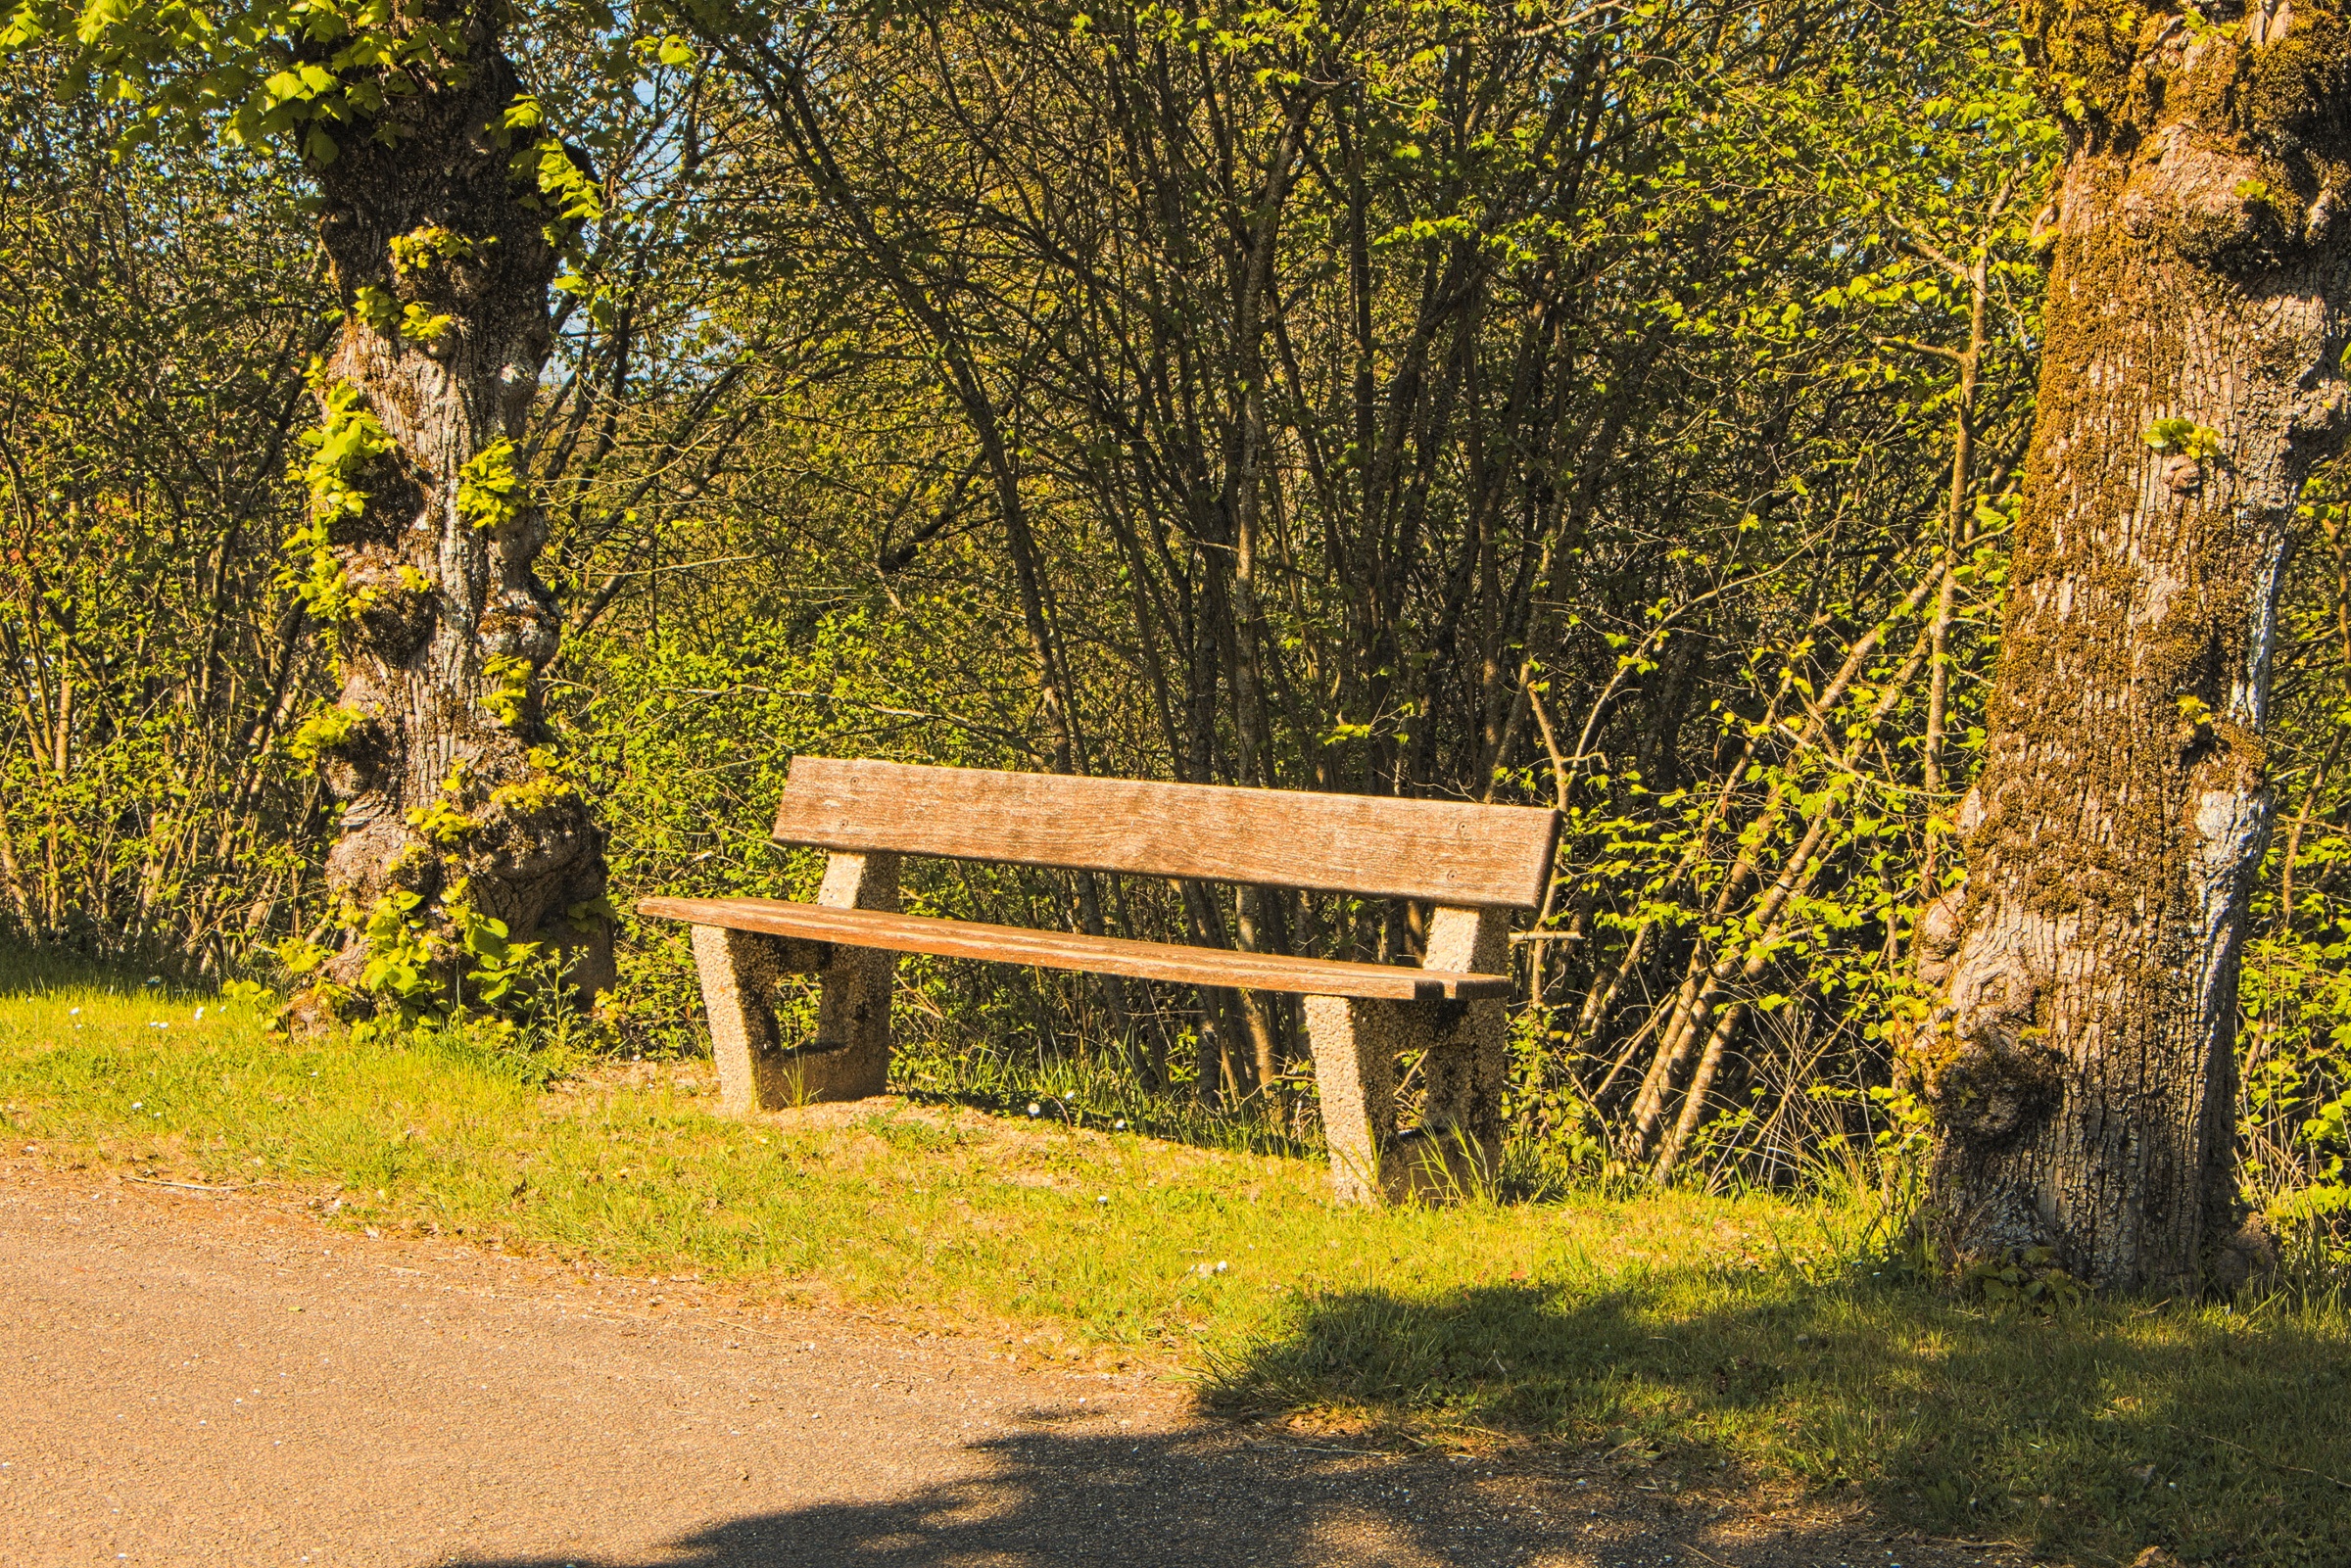
tree, grass, plant, trail, bench, lawn, meadow, leaf, flower, seat, autumn, park, rest, object, furniture, garden, season, outside, public, woodland, rural area, woody plant